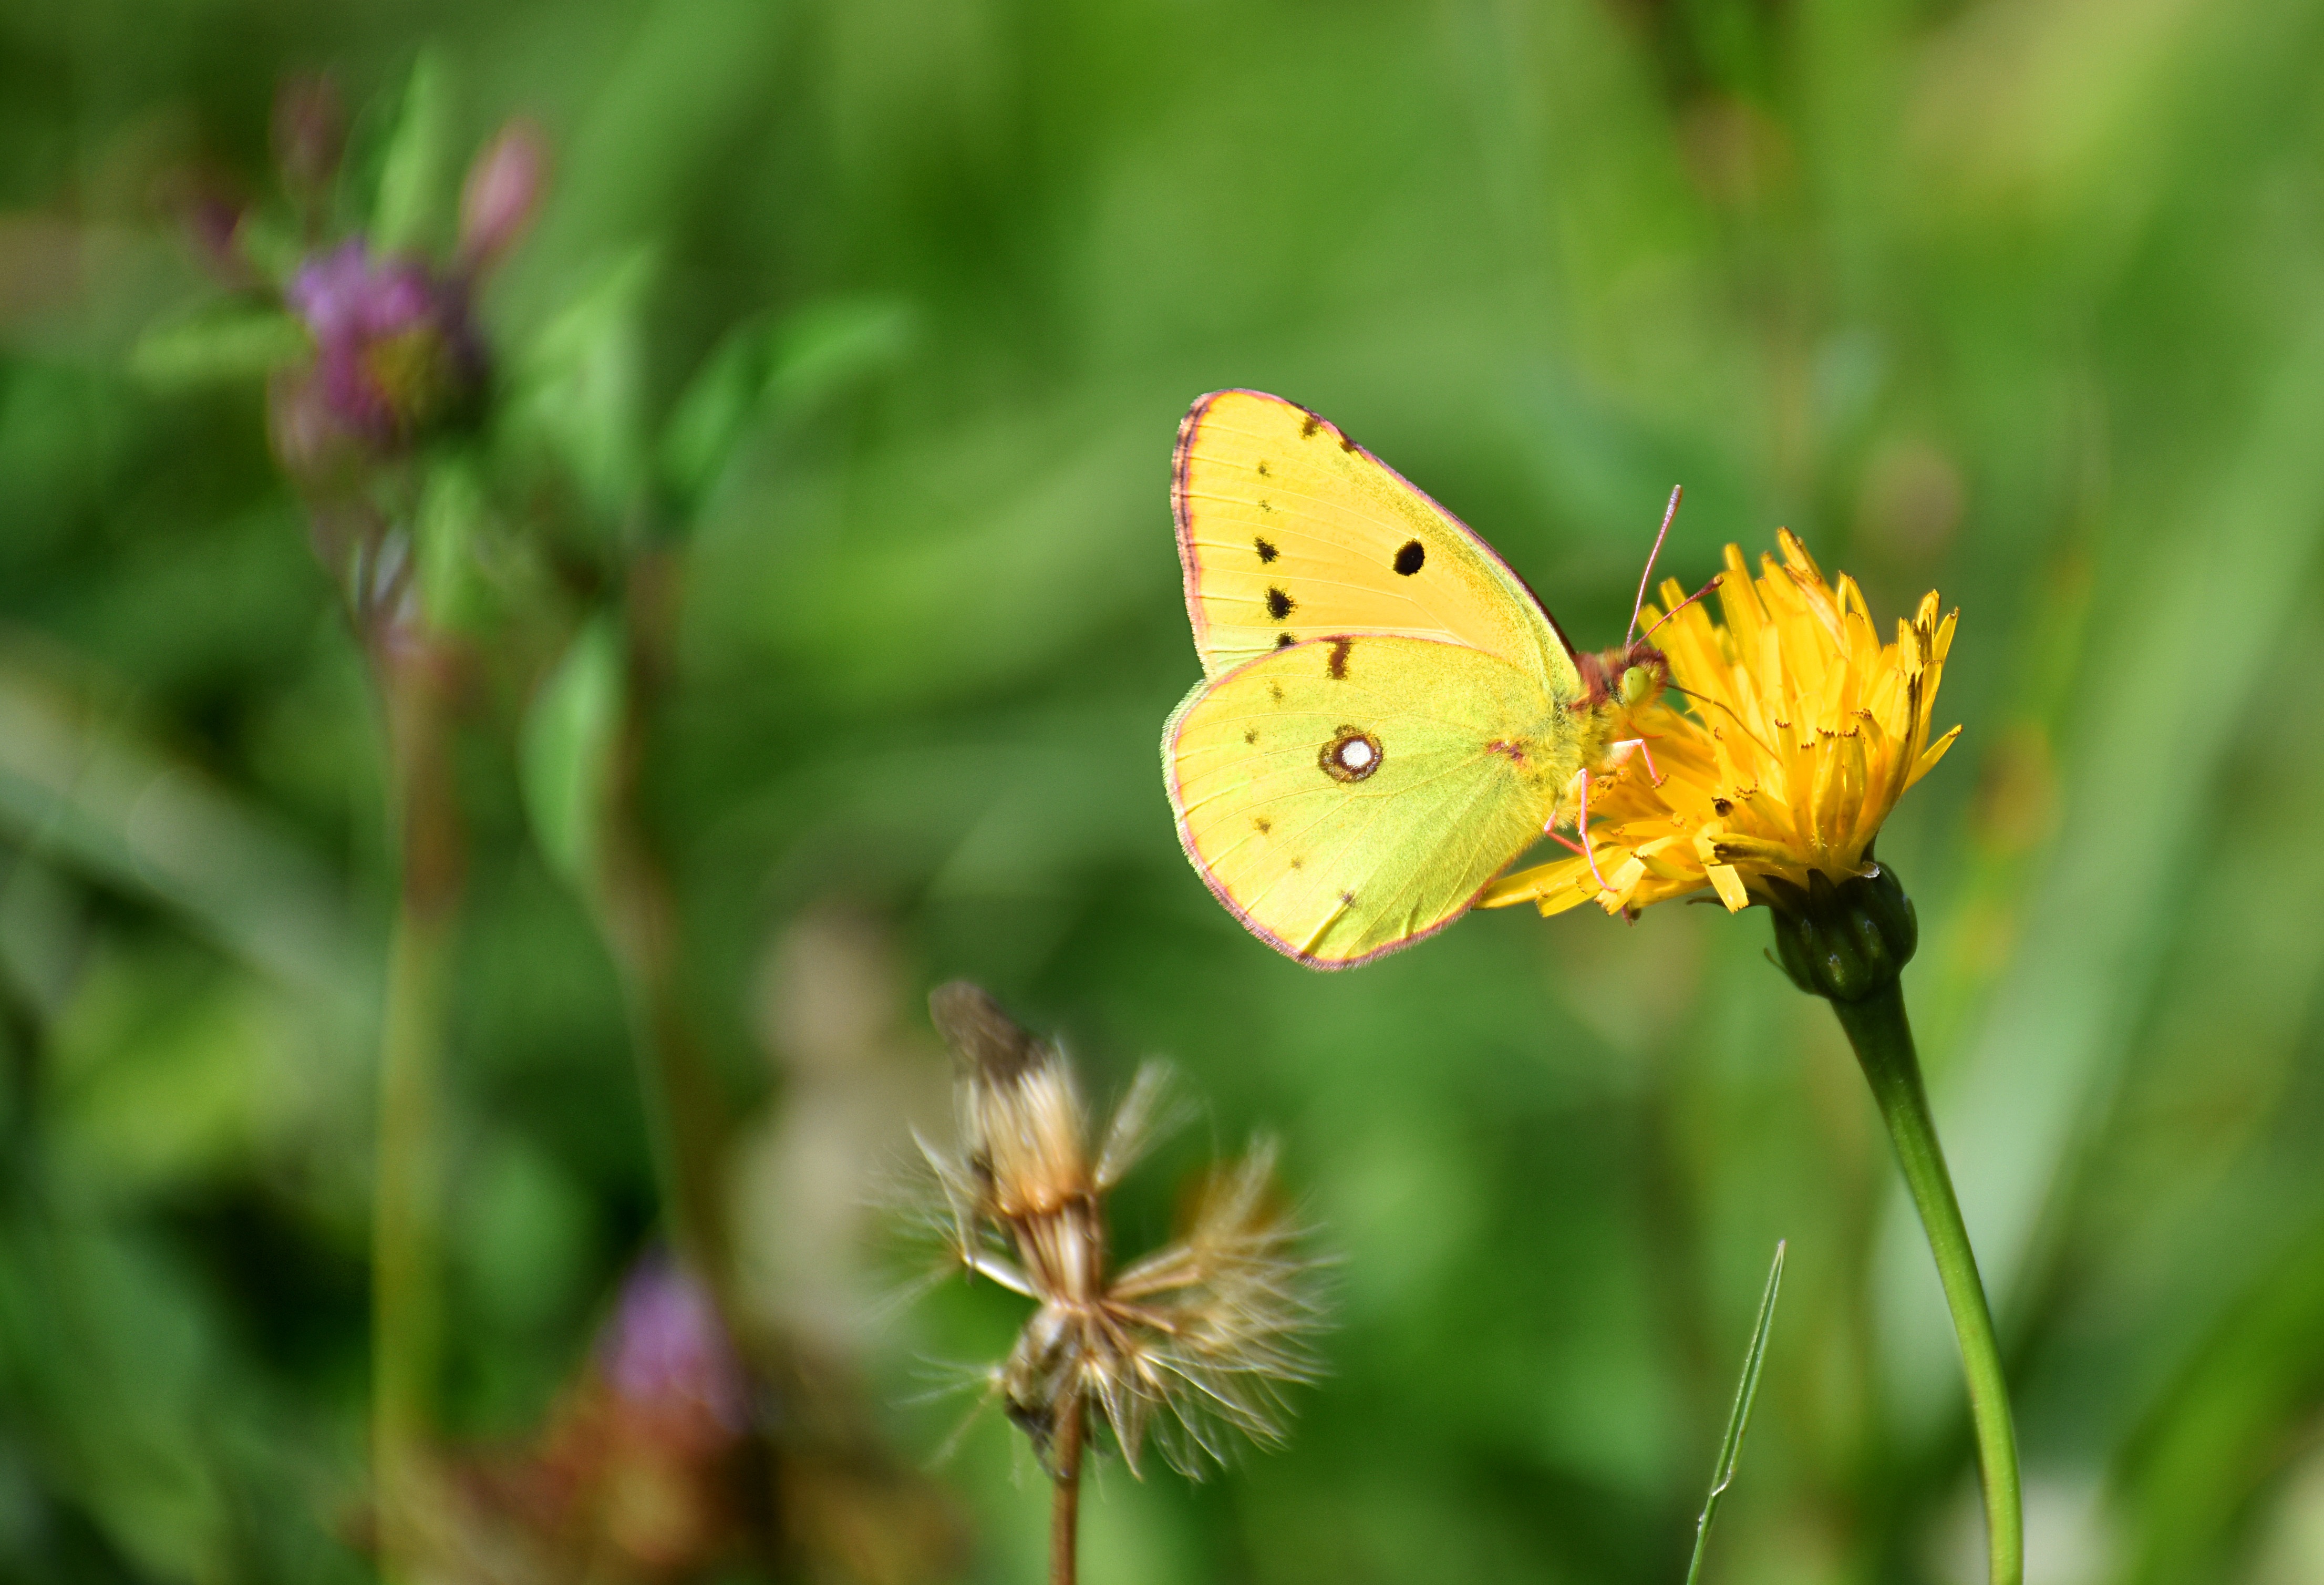
nature, plant, meadow, prairie, flower, summer, insect, botany, butterfly, yellow, flora, fauna, invertebrate, wildflower, flowers, close up, nectar, pieridae, whites, macro photography, pollinator, walking butterfly, moths and butterflies, lycaenid, colias, golden eight, colias hyale, posthoernchen, white clover clouded yellow, common clouded yellow, yellow hay moth, common butterflies of hay